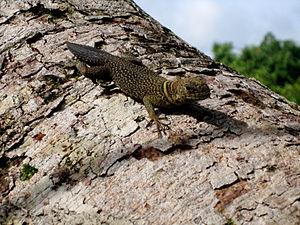
Uracentron flaviceps est une espèce de sauriens de la famille des Tropiduridae.